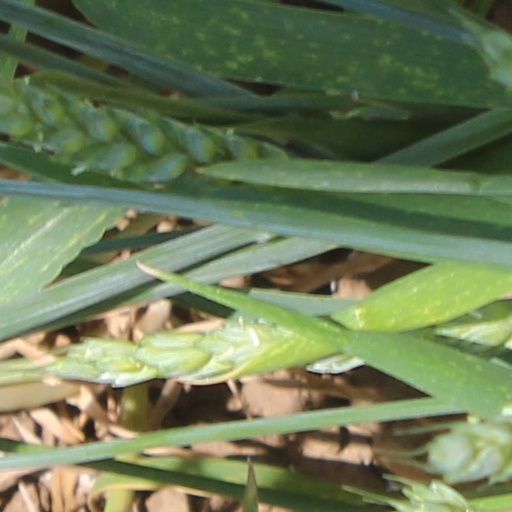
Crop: wheat